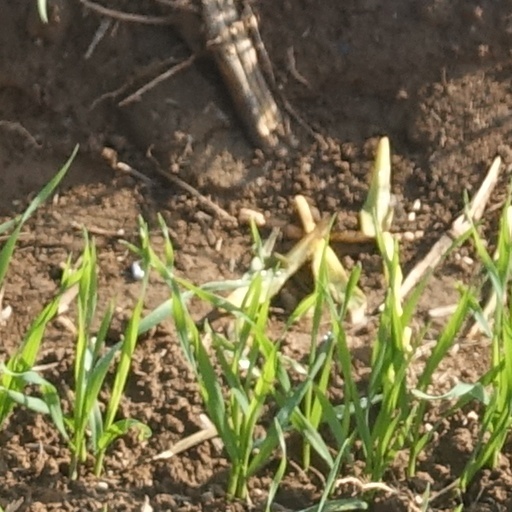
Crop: wheat